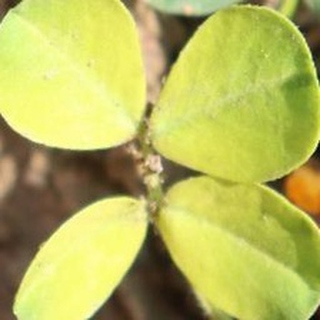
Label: groundnut_nutrition_deficiency